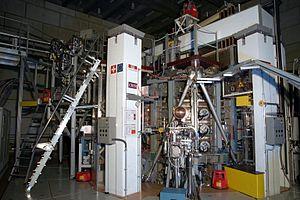
Tokamak à Configuration Variable: vue générale de l'installation. Avec l'aimable autorisation du CRPP-EPFL, Association Suisse-Euratom
Le Tokamak à configuration variable est situé en Suisse, à l'École polytechnique fédérale de Lausanne. La particularité de ce Tokamak est d'avoir une section de la chambre permettant des plasmas trois fois plus hauts que larges. Cette particularité permet d'étudier différentes formes de plasmas. Et elle intéresse particulièrement les physiciens car la forme du plasma possède un lien avec la performance du réacteur à fusion nucléaire. En effet, la forme influe sur le confinement et la stabilité du plasma. Le TCV n'a pas été conçu pour produire un nombre important de réactions de fusion. Par contre, sa flexibilité unique pour produire des plasmas de formes variées lui permet de tester de nombreux modèles de plasmas. Le TCV a officiellement été mis en fonction en novembre 1992.